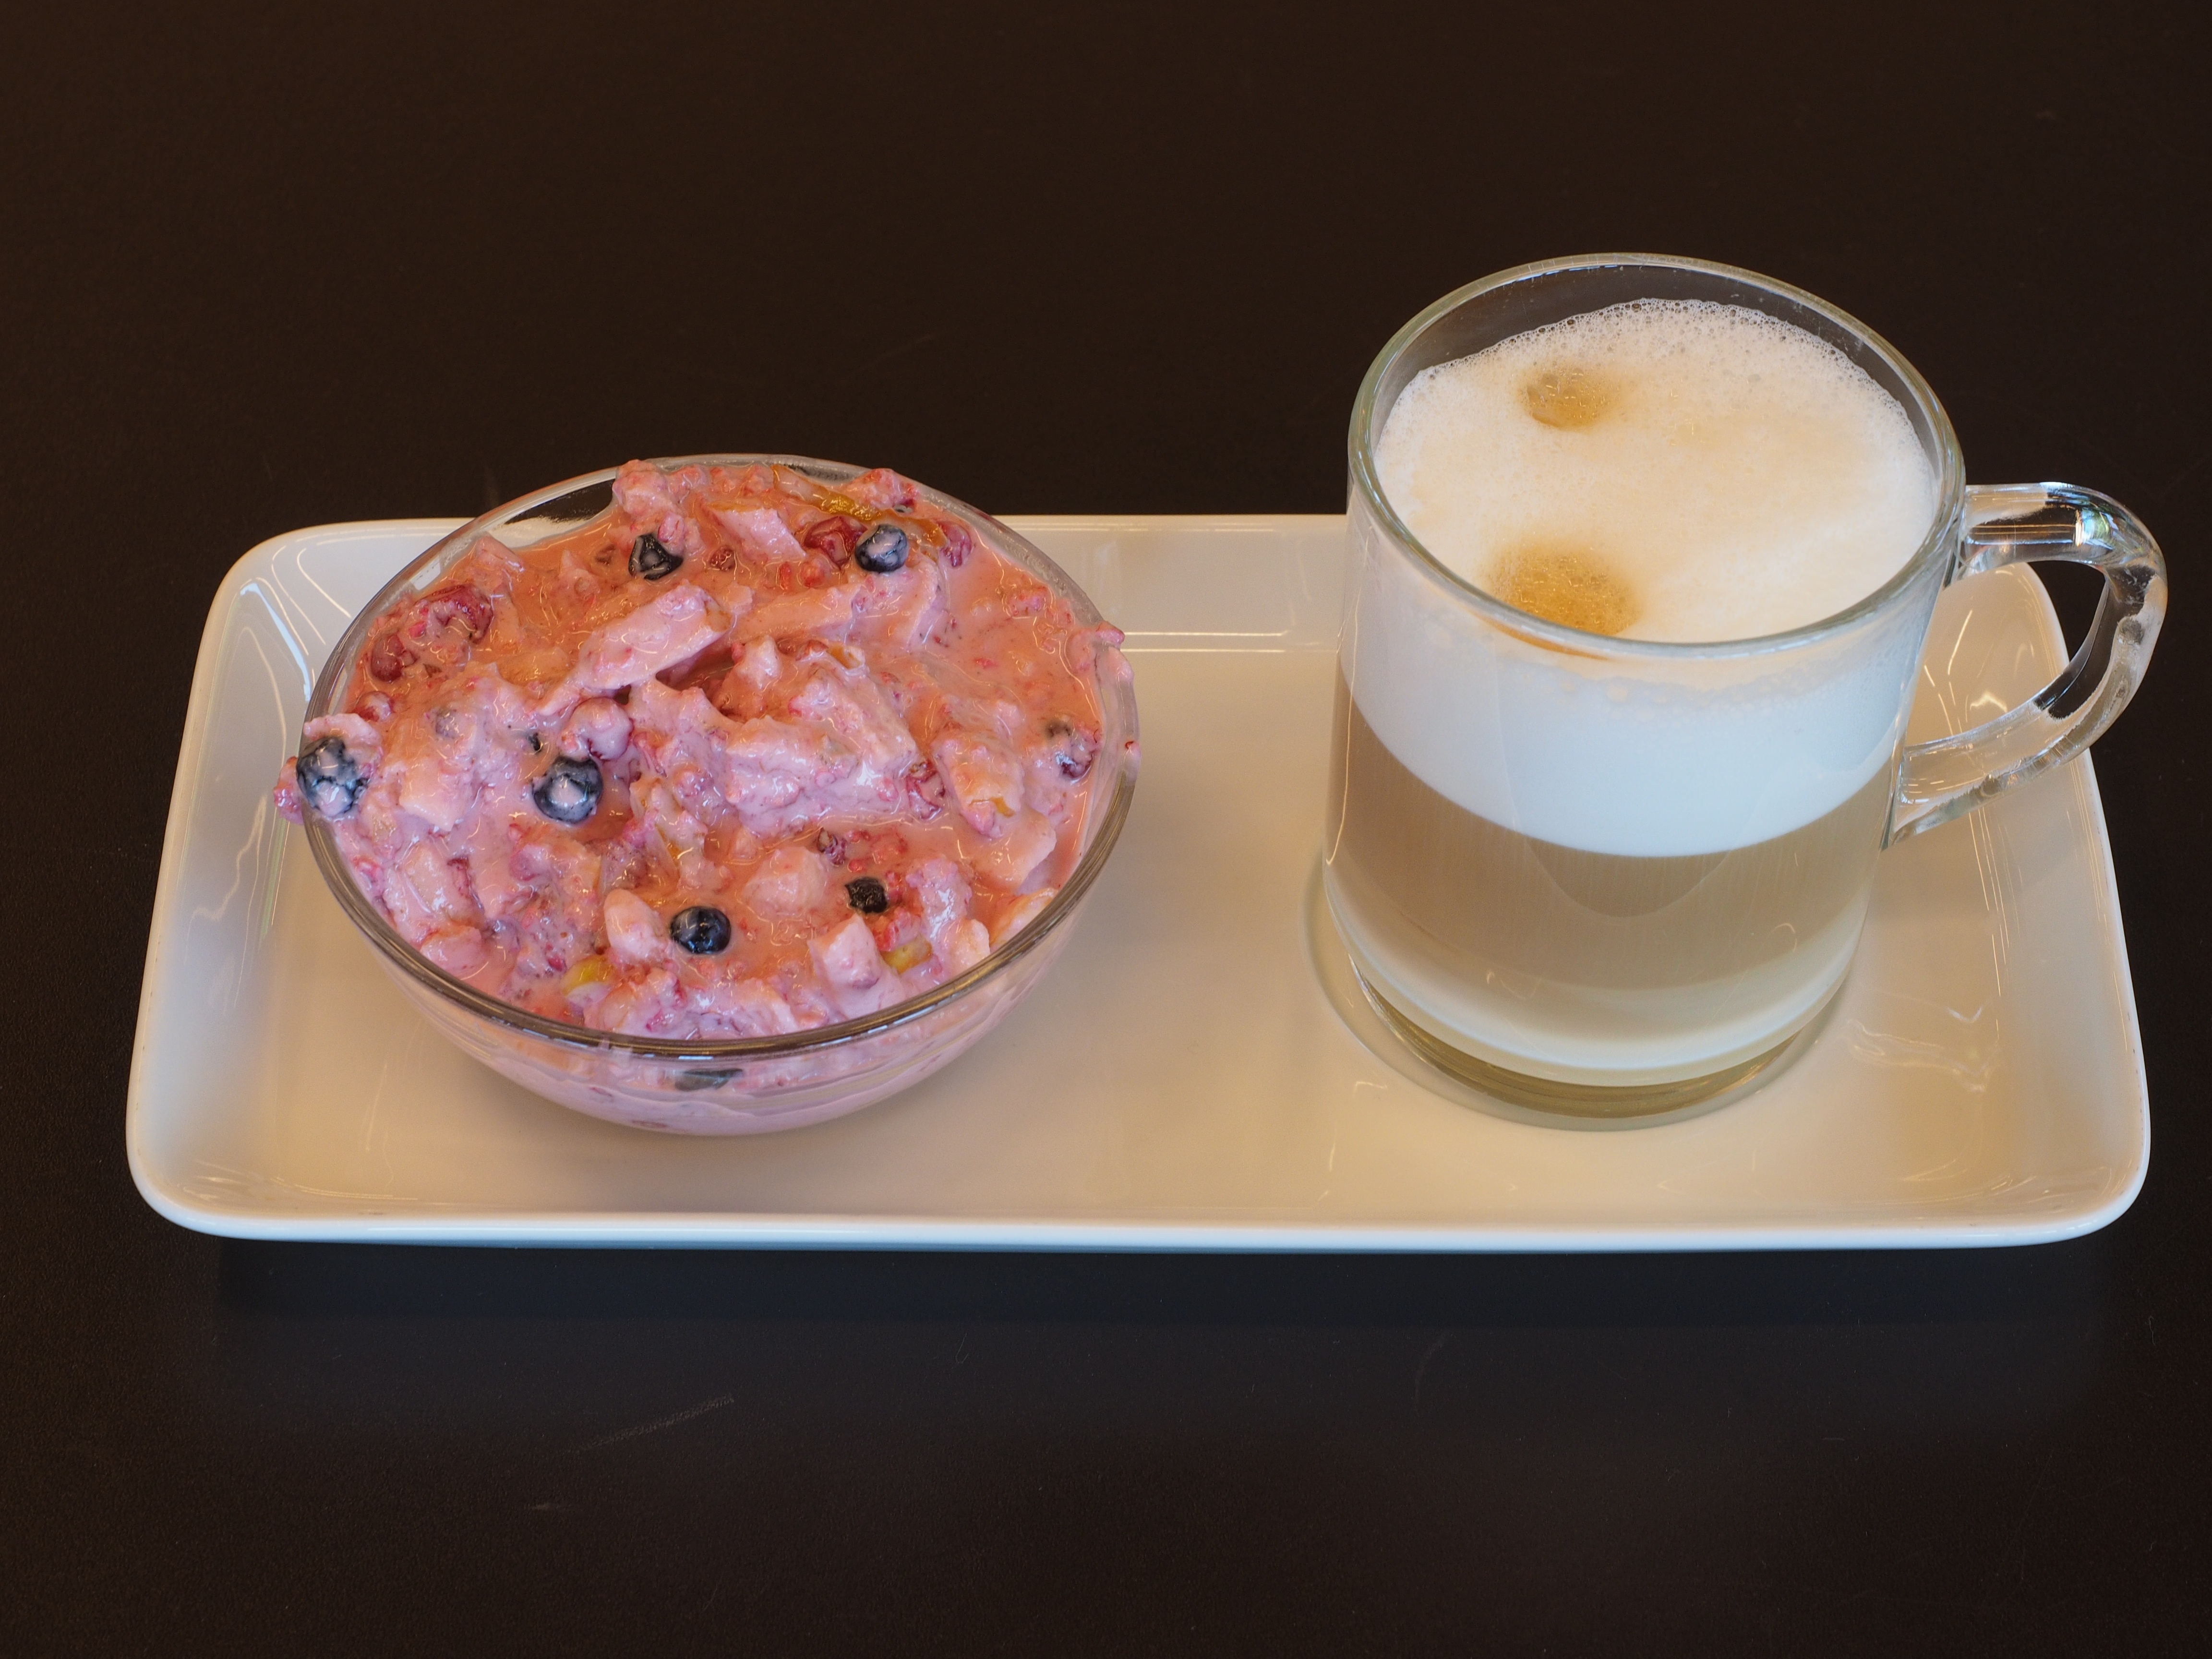
coffee, dish, meal, food, produce, drink, breakfast, dessert, cuisine, dairy product, sweet dish, benefit from, flavor, coffee party, muesli, nibble, bircherm esli, birchermues, bircher muesli